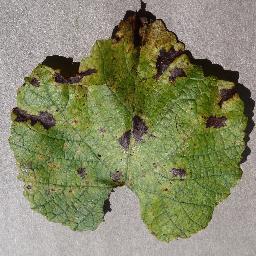
Label: Grape___Leaf_blight_(Isariopsis_Leaf_Spot)